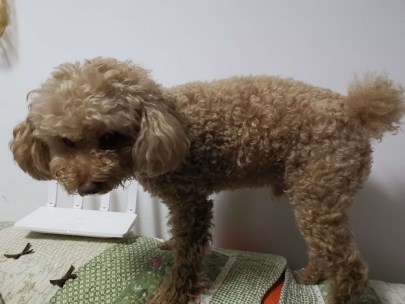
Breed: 7449-n000128-teddy